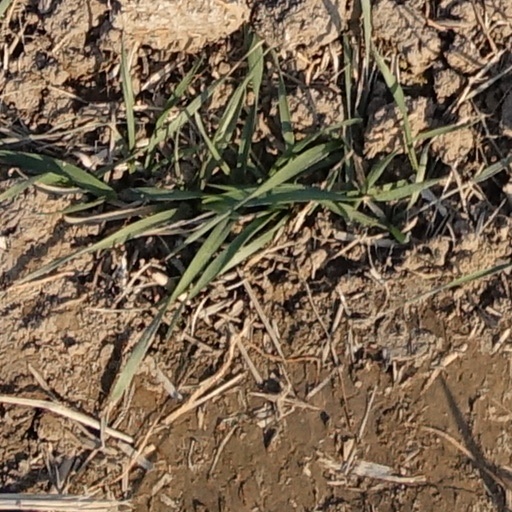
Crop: wheat